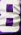
Number: 8